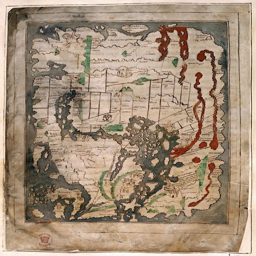
world map 2nd quarter of the 11th century , f. 56v